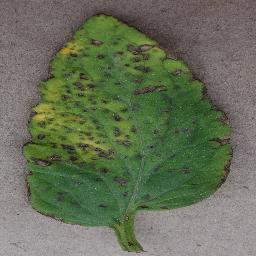
Label: Tomato___Bacterial_spot